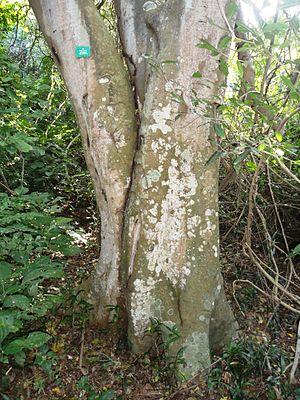
Celtis africana, white stinkwood en anglais, le micocoulier d'Afrique, est une espèce d'arbres à feuilles caduques de la famille des Cannabaceae. Il se présente sous la forme d'un grand arbre dans les forêts, d'un arbre de taille moyenne dans le bushveld et les plaines, et sous forme d'un arbuste sur les sols rocheux. On le trouve au Yémen et largement en Afrique subsaharienne. C'est un arbre fréquemment rencontré dans le sud et l'est de l'Afrique australe. L'odeur dégagée par le bois vert fraîchement coupé est similaire à celle d'Ocotea bullata.